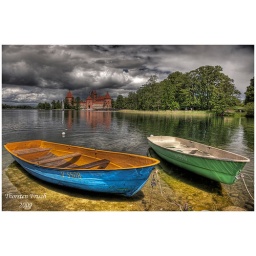
2 boats in front of the castle in Trakai/Lithuania